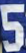
Number: 5